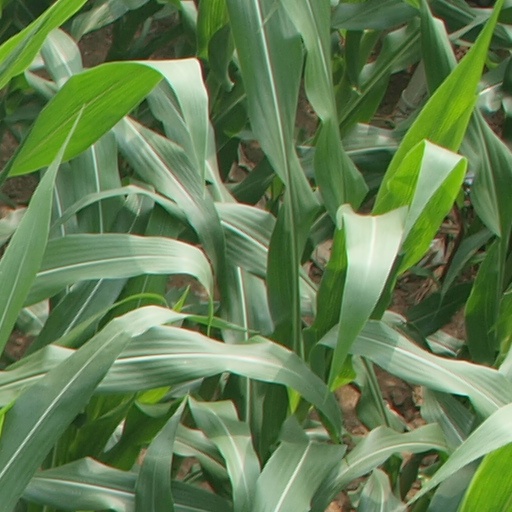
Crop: maize; corn